Saint Peter

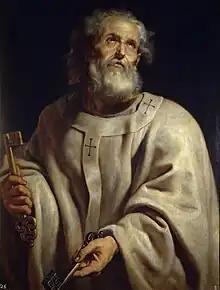
"Saint Peter" in papal vestments, by Peter Paul Rubens

Peter was considered along with James the Just and John the Apostle as the three Pillars of the Church. Legitimised by Jesus' appearance, Peter assumed leadership of the group of early followers, forming the Jerusalem "ekklēsia" mentioned by Paul. He was soon eclipsed in this leadership by James the Just, "the Brother of the Lord". According to Lüdemann, this was due to the discussions about the strictness of adherence to the Jewish Law, when the more conservative faction of James the Just took the overhand over the more liberal position of Peter, who soon lost influence. According to Methodist historian James D. G. Dunn, this was not a "usurpation of power", but a consequence of Peter's involvement in missionary activities. The early Church historian Eusebius records Clement of Alexandria as saying: